Geology of Ceres

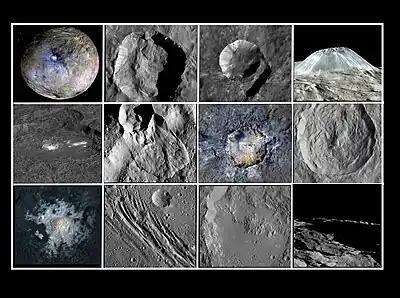
Notable geological features on Ceres

Many long, straight or gently curved canyons have been found by Dawn. Geologists have yet to determine how they formed, and it is likely that several different mechanisms are responsible. Some of these might turn out to be the result of the crust of Ceres shrinking as the heat and other energy accumulated upon formation gradually radiated into space. When the behemoth slowly cooled, stresses could have fractured the rocky, icy ground. Others might have been produced when being struck by other objects, rupturing the terrain.